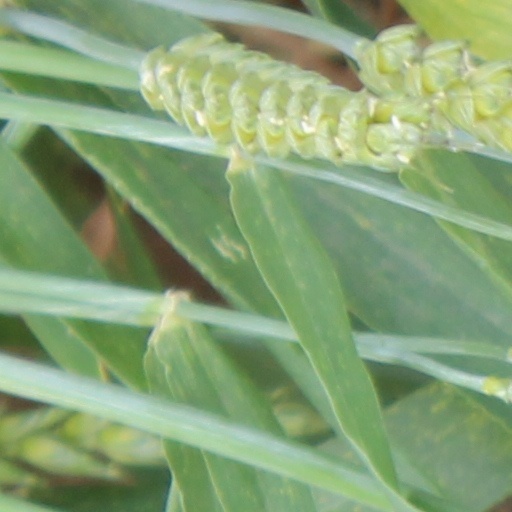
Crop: wheat